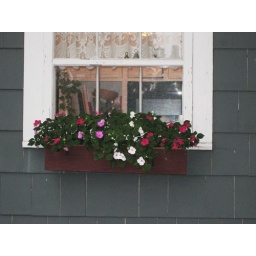
window box in front of house